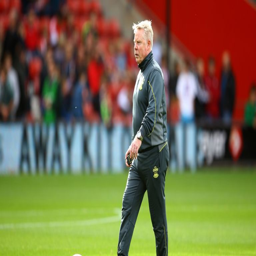
football player has rejoined the coaching staff following his recent departure